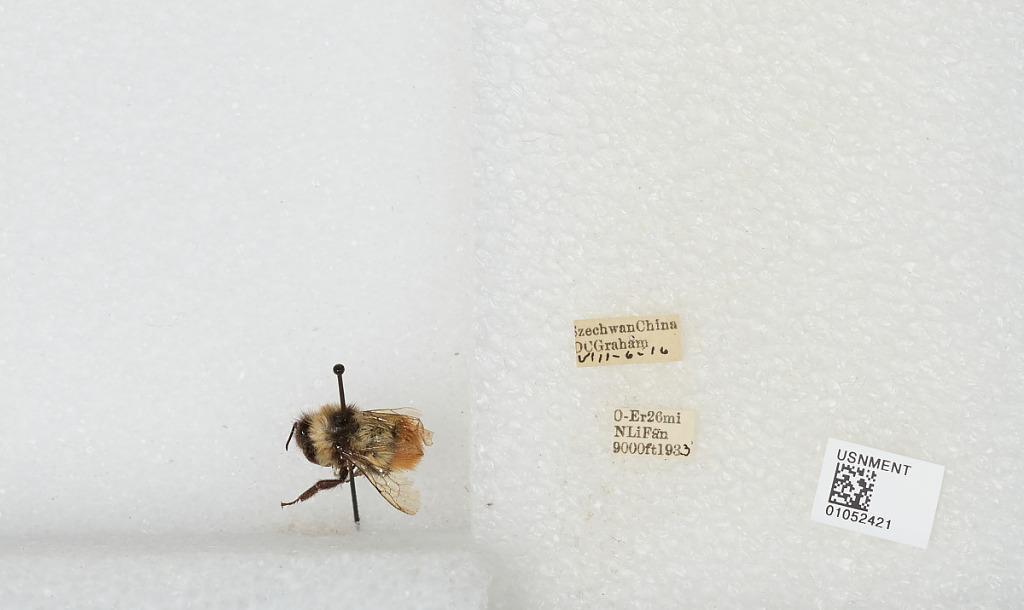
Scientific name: Bombus sp.
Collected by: D. Graham
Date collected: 1916-8-6
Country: China
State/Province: Sichuan
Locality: O-Er, 26 miles North of Li Fan